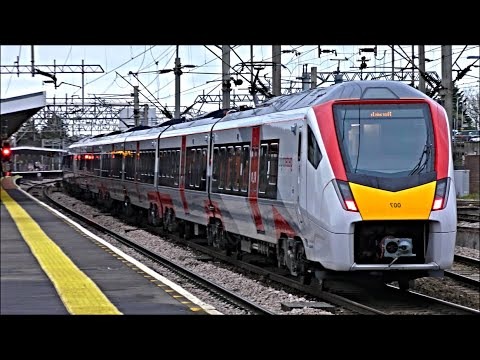
Vehicle type: Trains